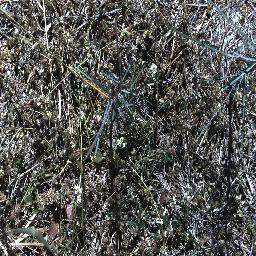
Label: parkinsonia